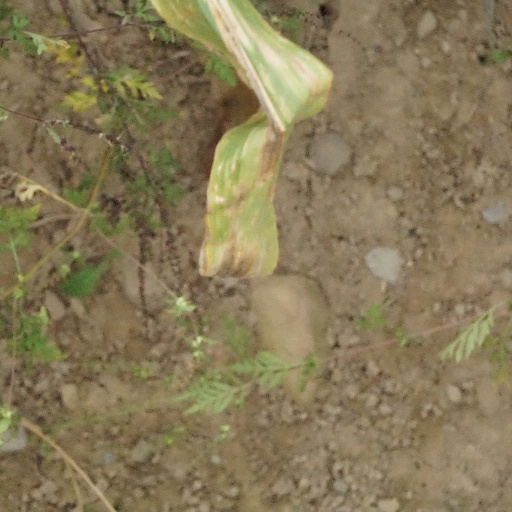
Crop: maize; corn